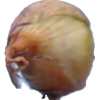
Label: onion